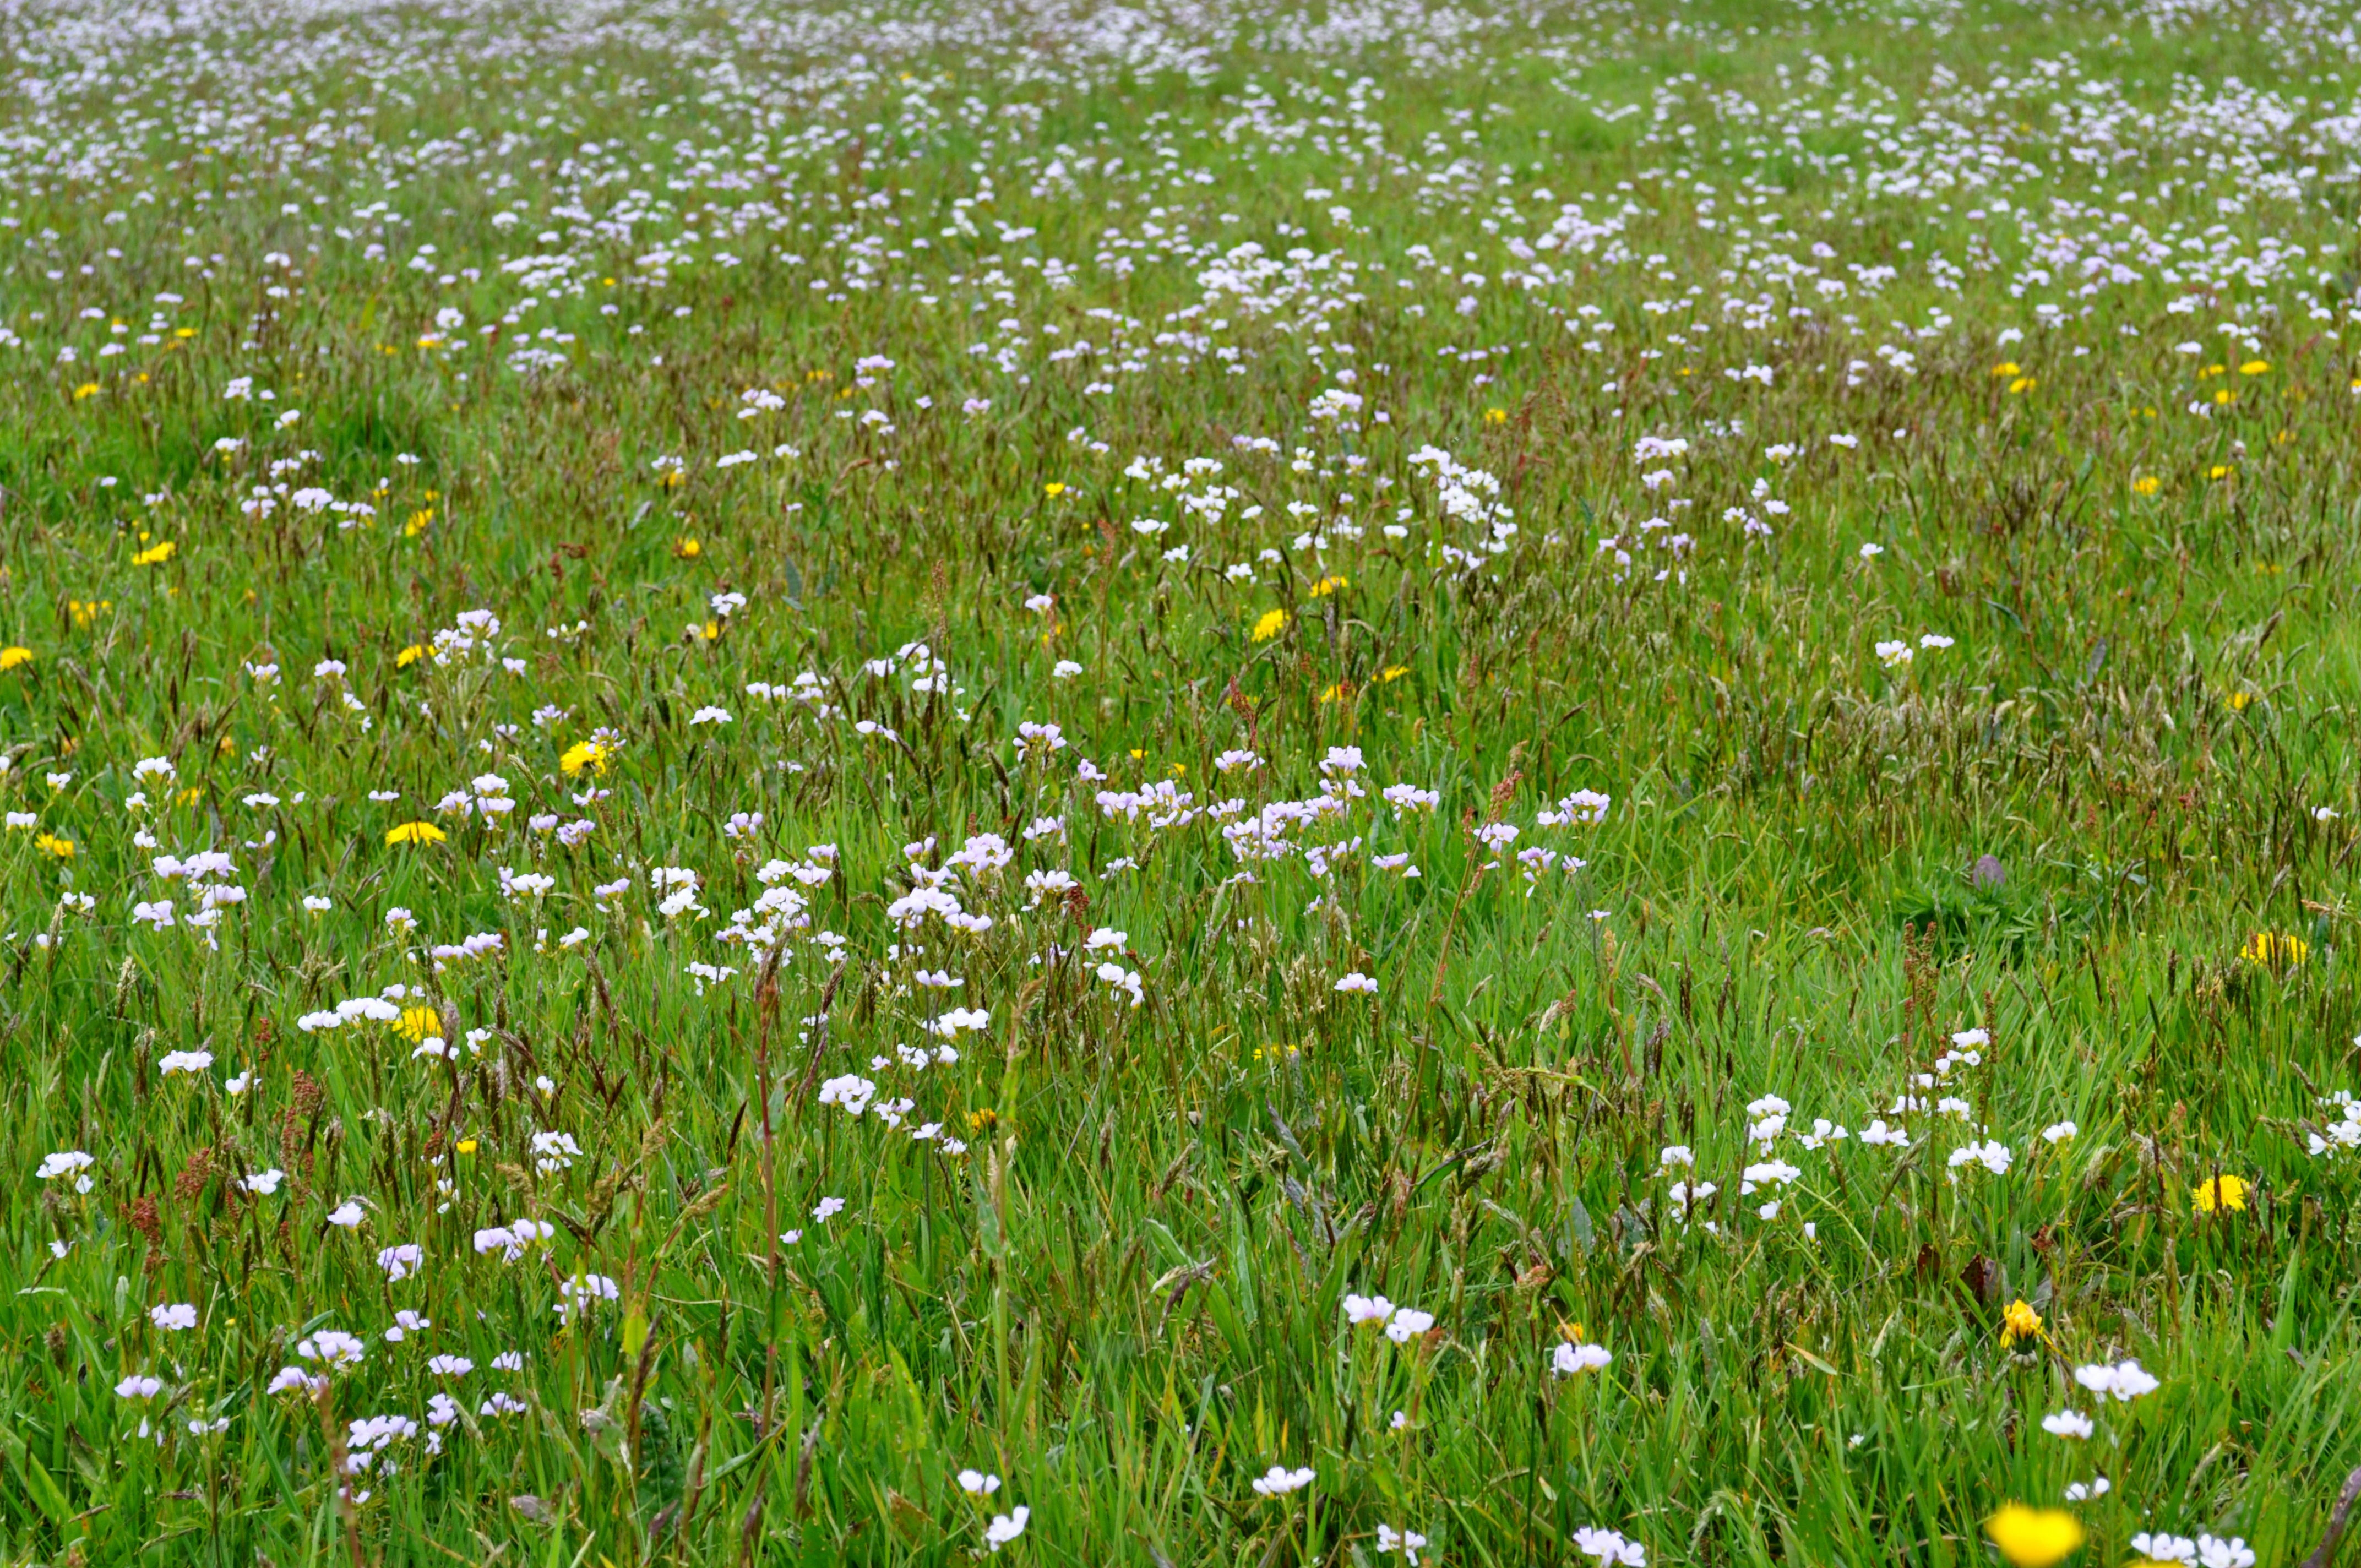
nature, grass, plant, white, field, lawn, meadow, prairie, flower, summer, spring, green, pasture, flora, plain, wildflower, flowers, grassland, vegetation, habitat, ecosystem, the background, steppe, flowering plant, natural environment, grass family, land plant, chamaemelum nobile